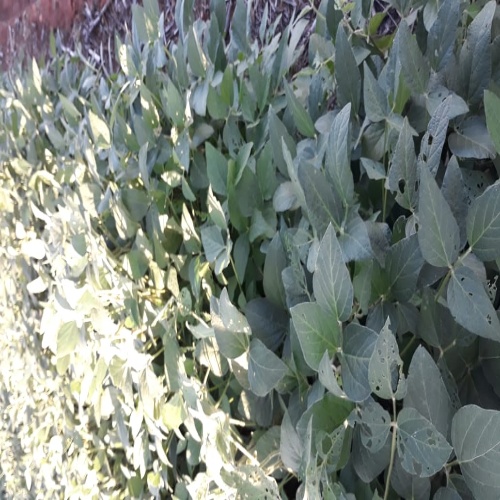
Label: Caterpillar